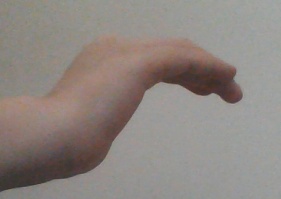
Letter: haa